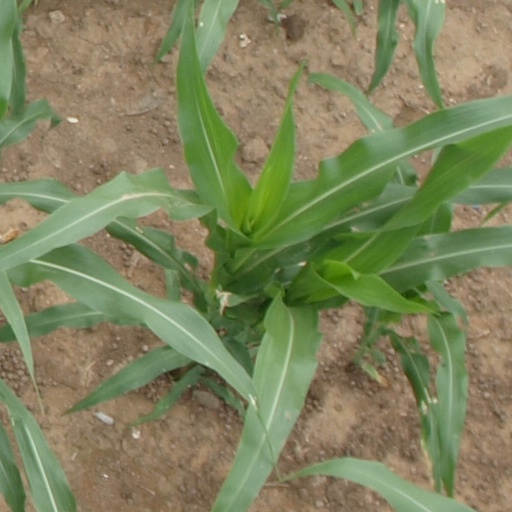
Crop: maize; corn